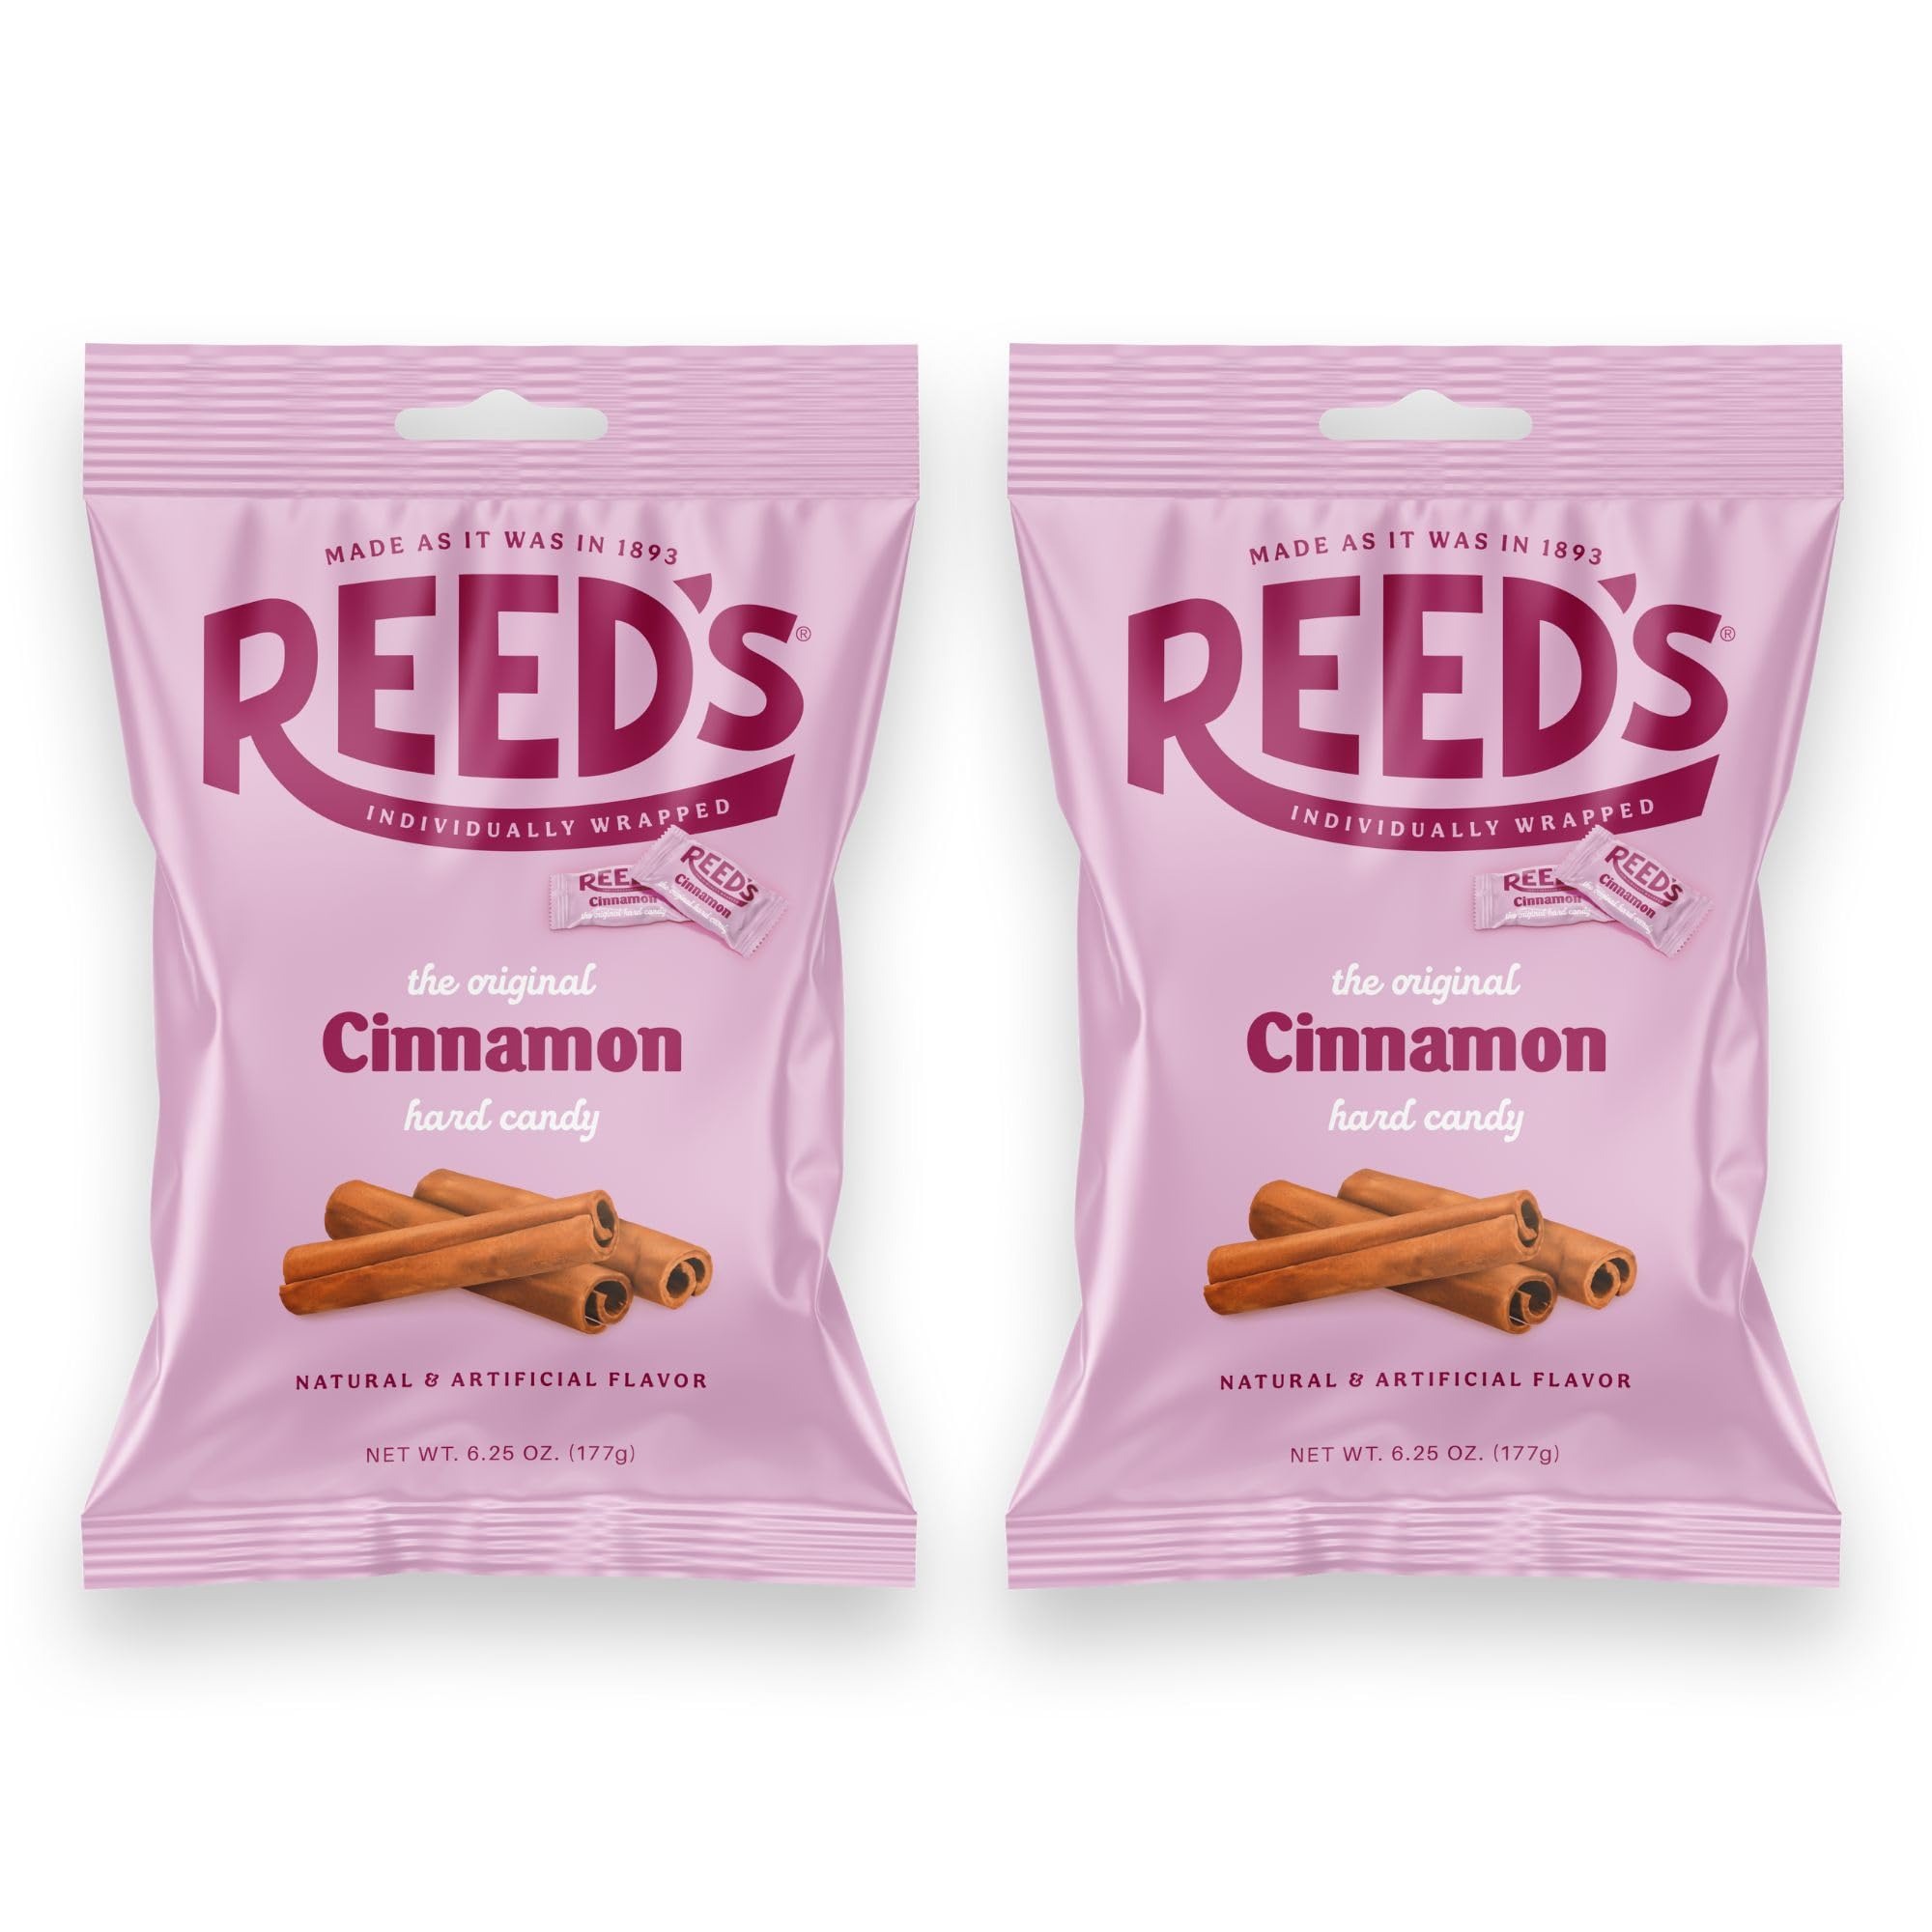
Item Name: Reed’s Individually Wrapped Cinnamon Candy | Traditional Cinnamon Hard Candy | Reed’s Classic Spiced Hard Cinnamon Candy Brought To You By Iconic Candy | 6.25oz Bag (2)
Bullet Point 1: Each Unit Contains (2) 6.25oz bag of Reed’s Cinnamon Candy.
Bullet Point 2: Each bag Contains 28 Individually wrapped pieces including a Reed’s logo on each wrapper. No Sticking. No Mess.
Bullet Point 3: The classic American cinnamon hard candy and favorite, Reed’s Cinnamon Candy rolls since 1893.
Bullet Point 4: Reed’s Candy, made the old-fashioned way in kettles and with wholesome ingredients like real butter. All Natural: No artificial colors and no artificial flavoring. Only 15 calories per piece.
Value: 12.5
Unit: Ounce

Price: 9.25